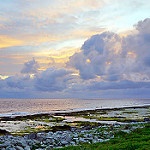
Label: sea